David Ames (colonel)

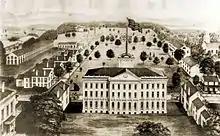
Springfield Armory in 1850

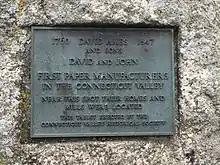
Tablet commemorating David Ames and sons contributions to industry in the Connecticut Valley

The Springfield Armory provided the American Armed Forces with weapons and state-of-the-art weapons engineering for nearly two hundred years. George Washington appointed David to Superintendent of the newly created Armory in 1794. He resigned on October 31, 1802.